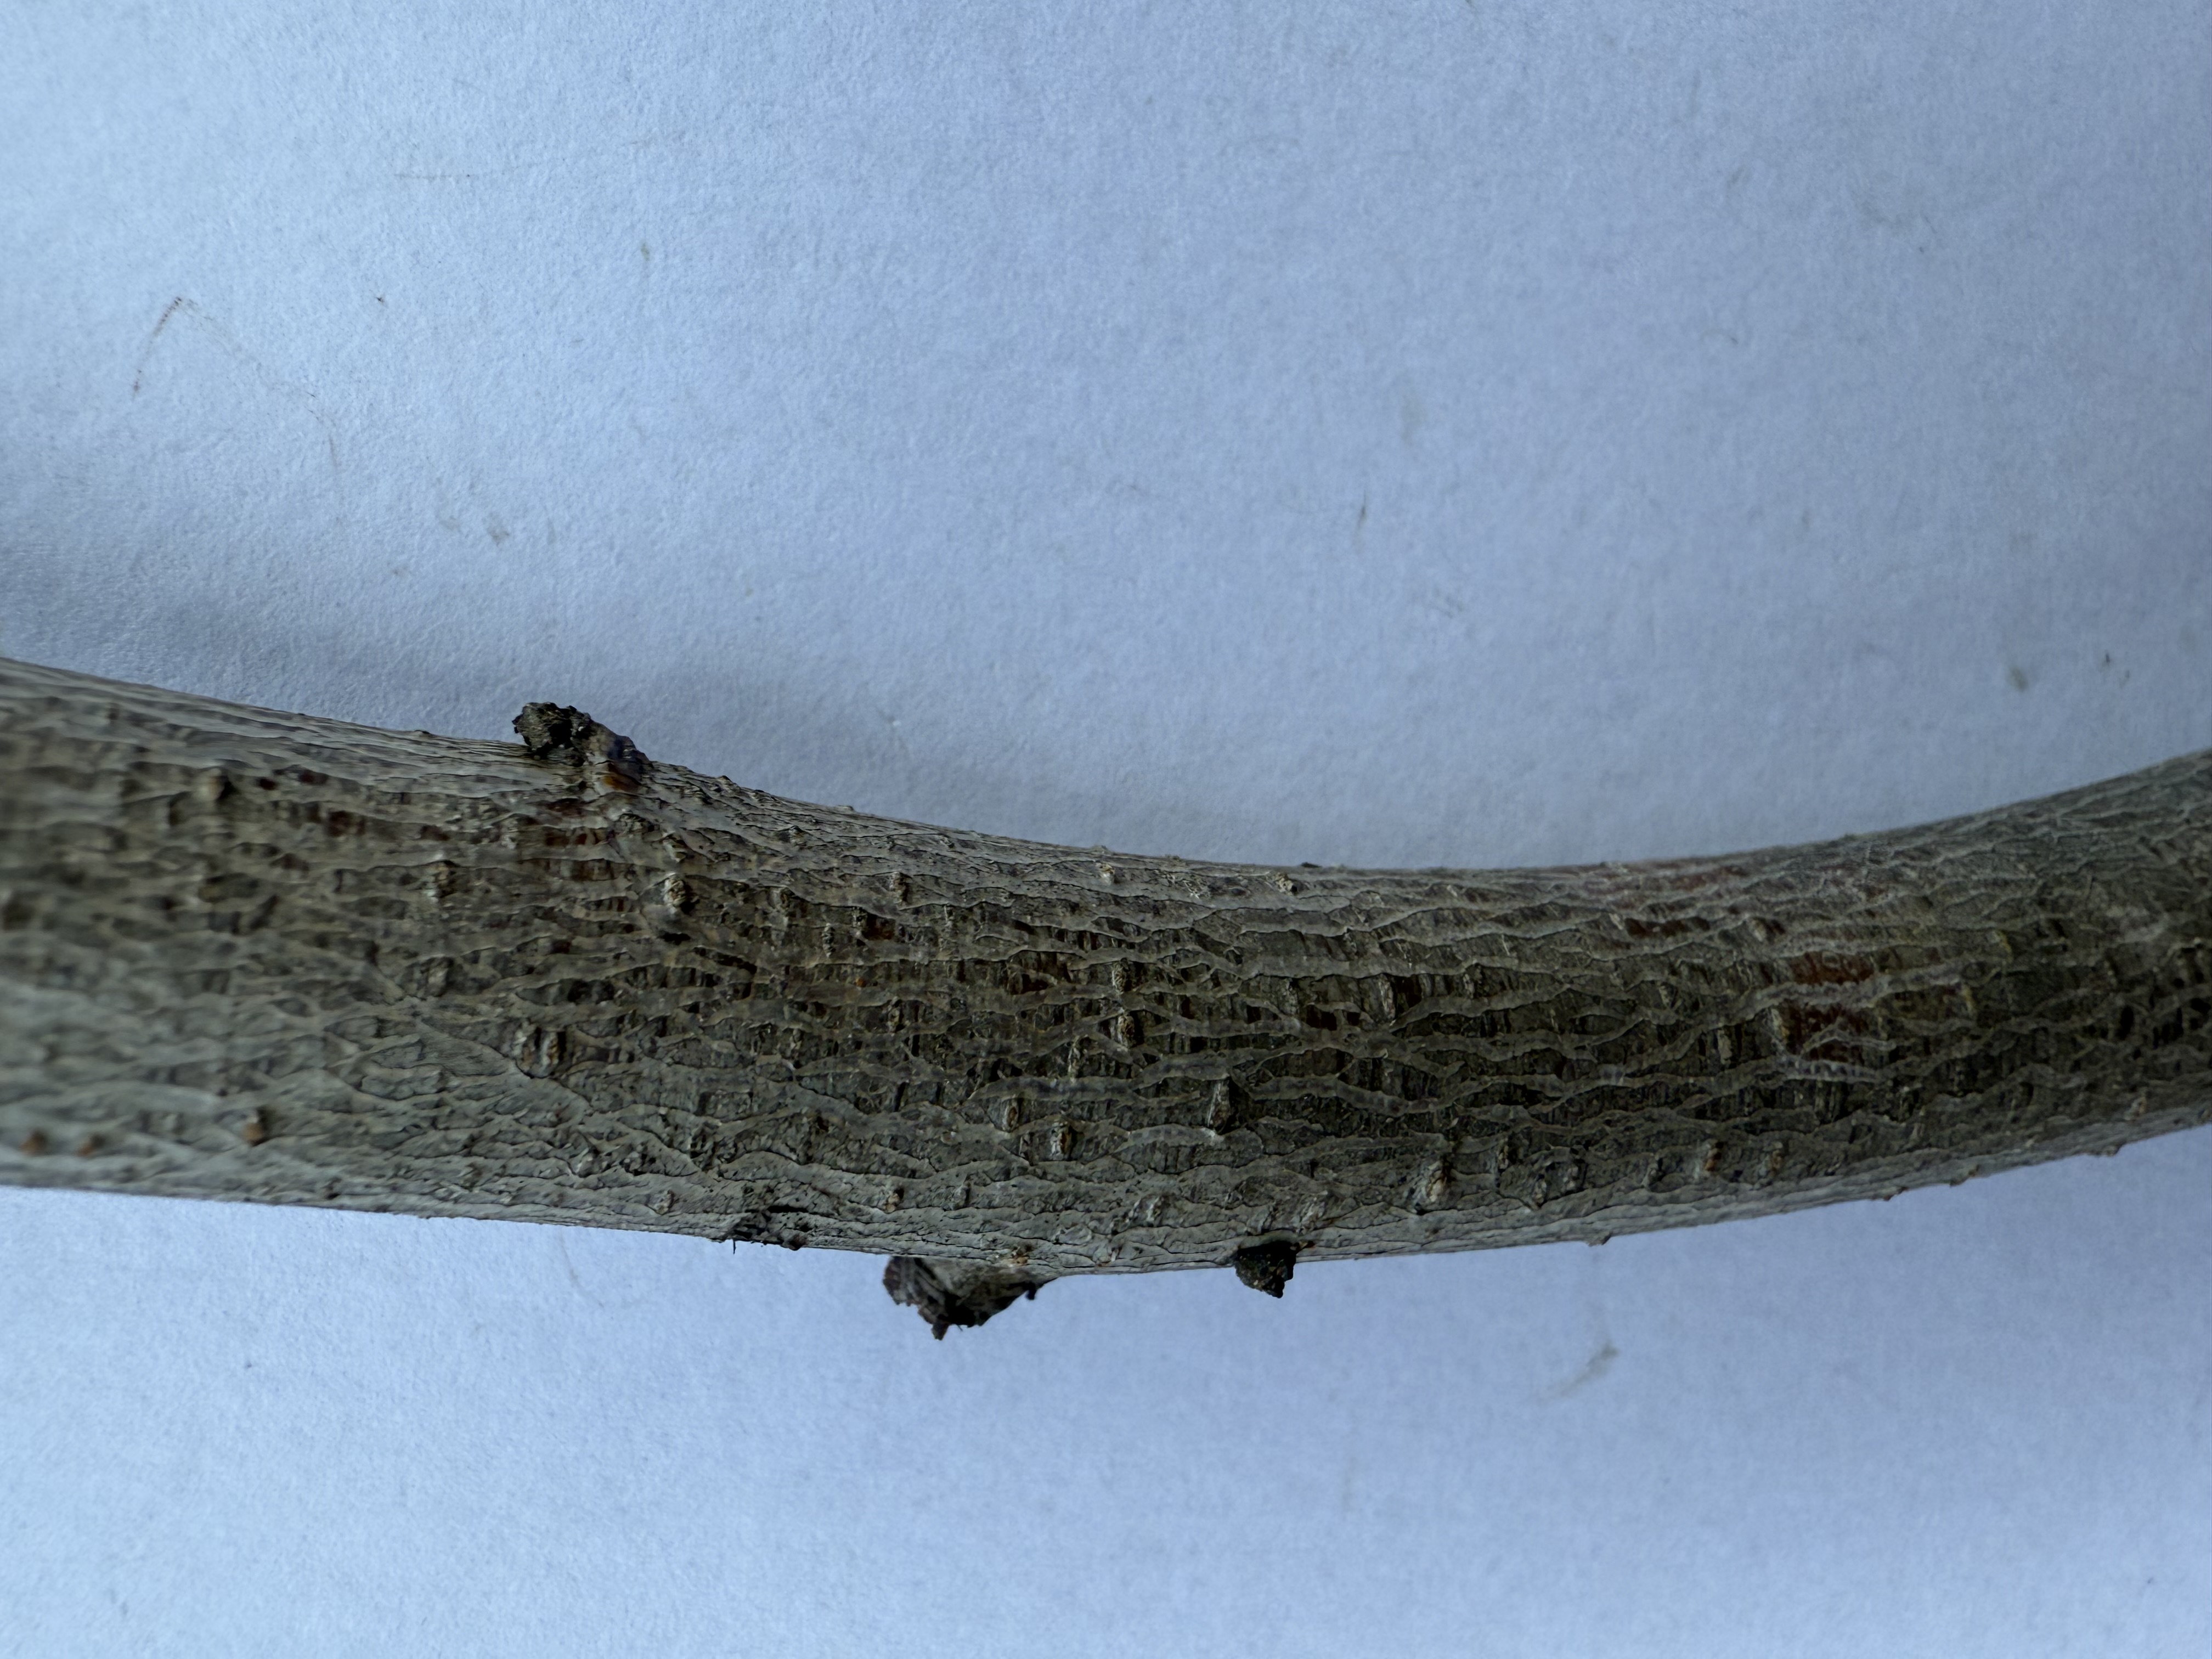
Variety: Red Nectarine